Spanish oiler Cantabria

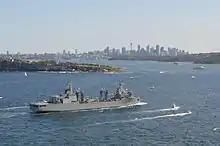
"Cantabria" entering Sydney Harbour in October 2013

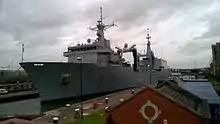
"Cantabria" moored at Gallions Basin in London in January 2016

On 3 July 2012, the Australian and Spanish governments signed an agreement to deploy "Cantabria" in support of the Royal Australian Navy during 2013. The ship operated in Australian waters from February to November 2013, was used to provide replenishment support to the Australians while the oiler underwent maintenance. While in Australian waters, "Cantabria" performed 63 replenishments, including of fuel, was involved in the first vertical replenishment of an by an MRH-90 helicopter, and participated in the International Fleet Review 2013. The deployment also allowed over 300 Australian personnel to train on systems similar to those in the Spanish-designed and -class ships being acquired, and allowed the Royal Australian Navy to evaluate the design as a possible replacement for its replenishment vessels.